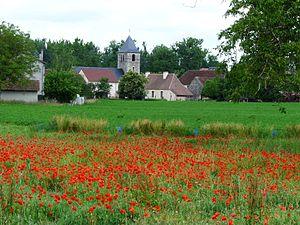
Vu depuis le sud-sud-ouest, le village de Sainte-Eulalie-d'Ans, Dordogne, France.